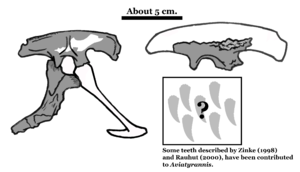
Aviatyrannis est un genre de dinosaure de la super-famille des Tyrannosauroidea découvert en 2000 et classé en 2003. Il vivait au Jurassique, dans l'actuel Portugal.